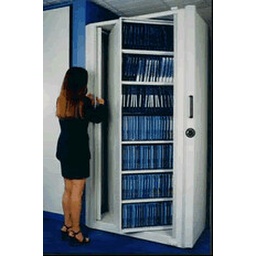
Capacity to store 5 four drawer filing cabinets in one square metre of floor space per unit.